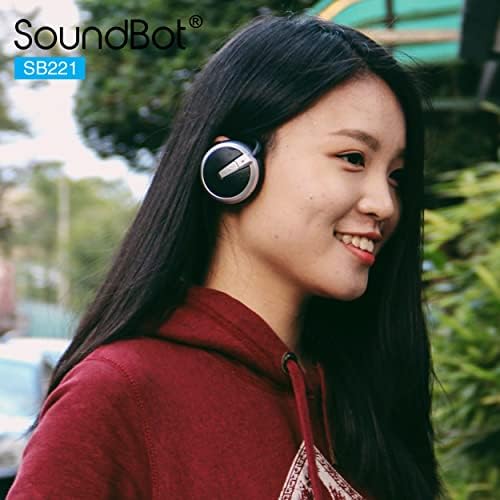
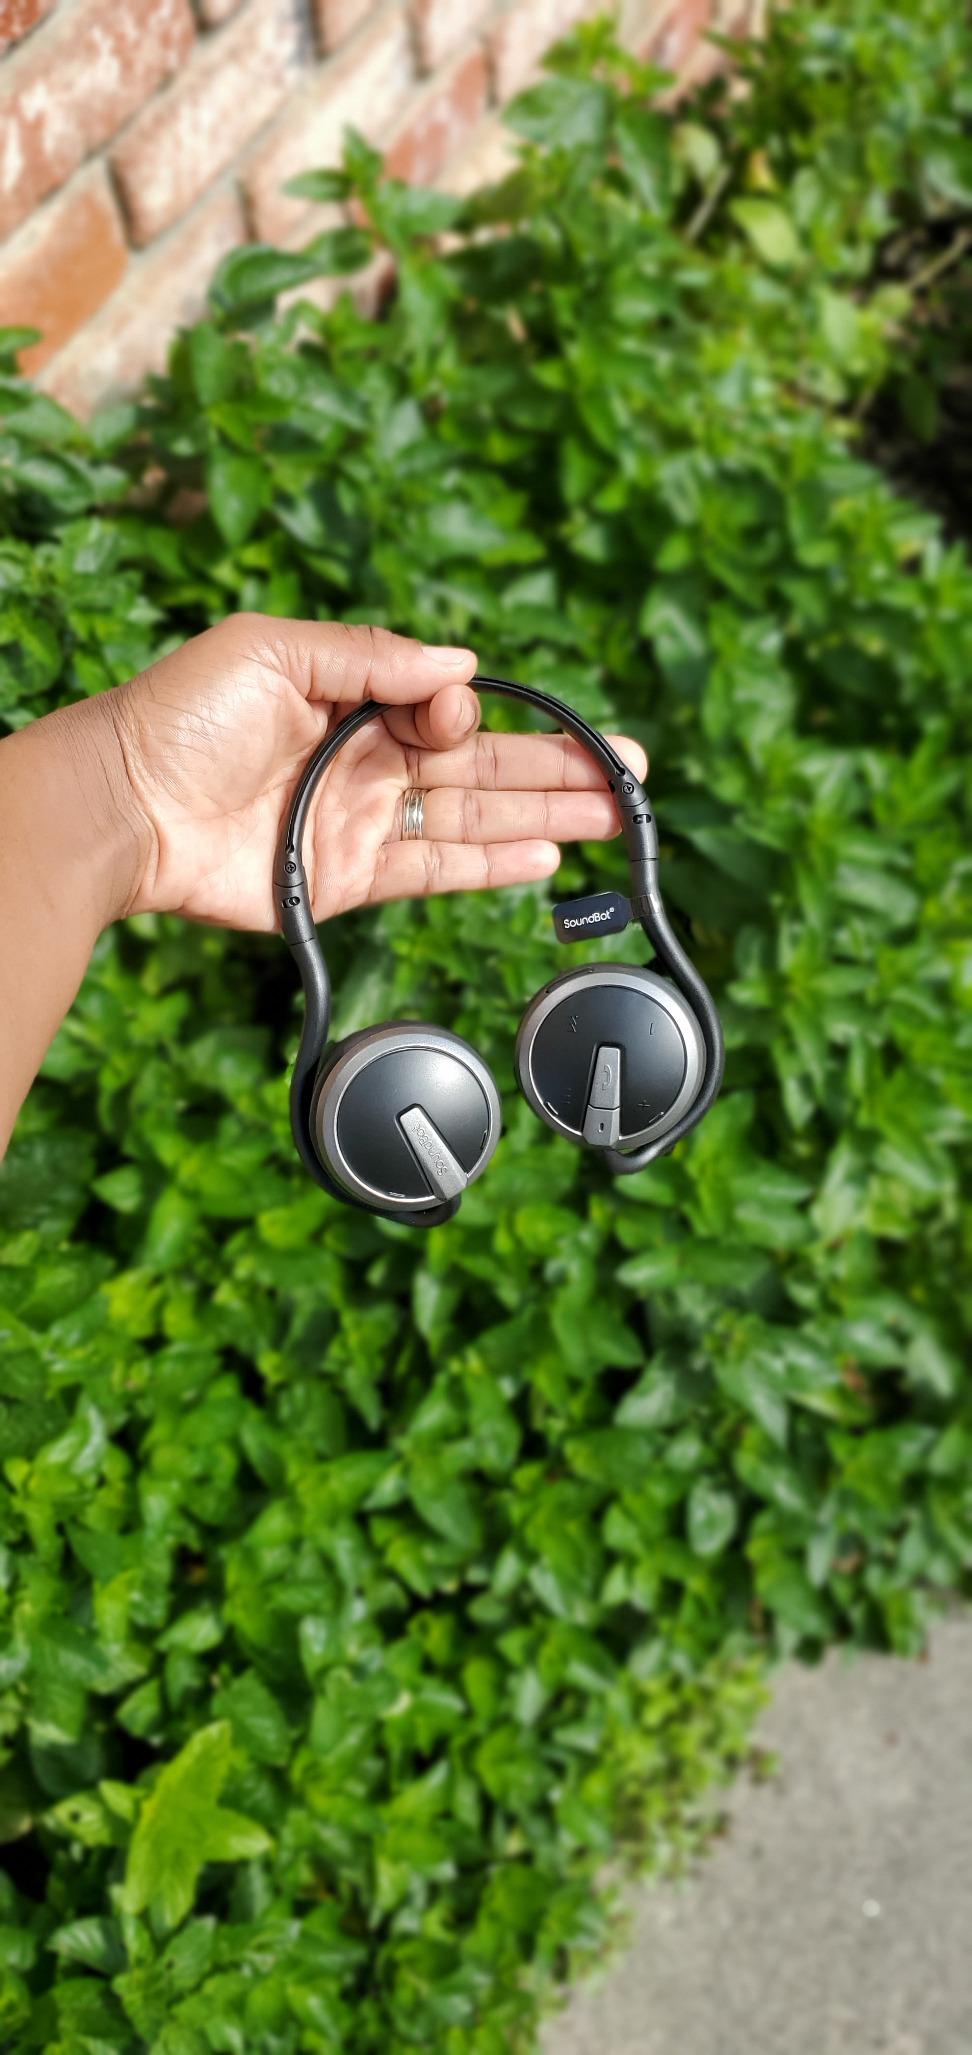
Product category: headphones
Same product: yes